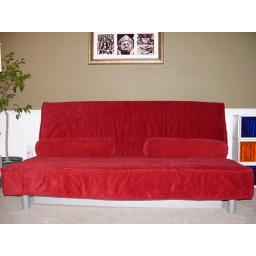
sofa bed dark red cotton lipcover in corduroy, improted, two loose cushions included. Standard mattress. Pluse bed storage box.$400